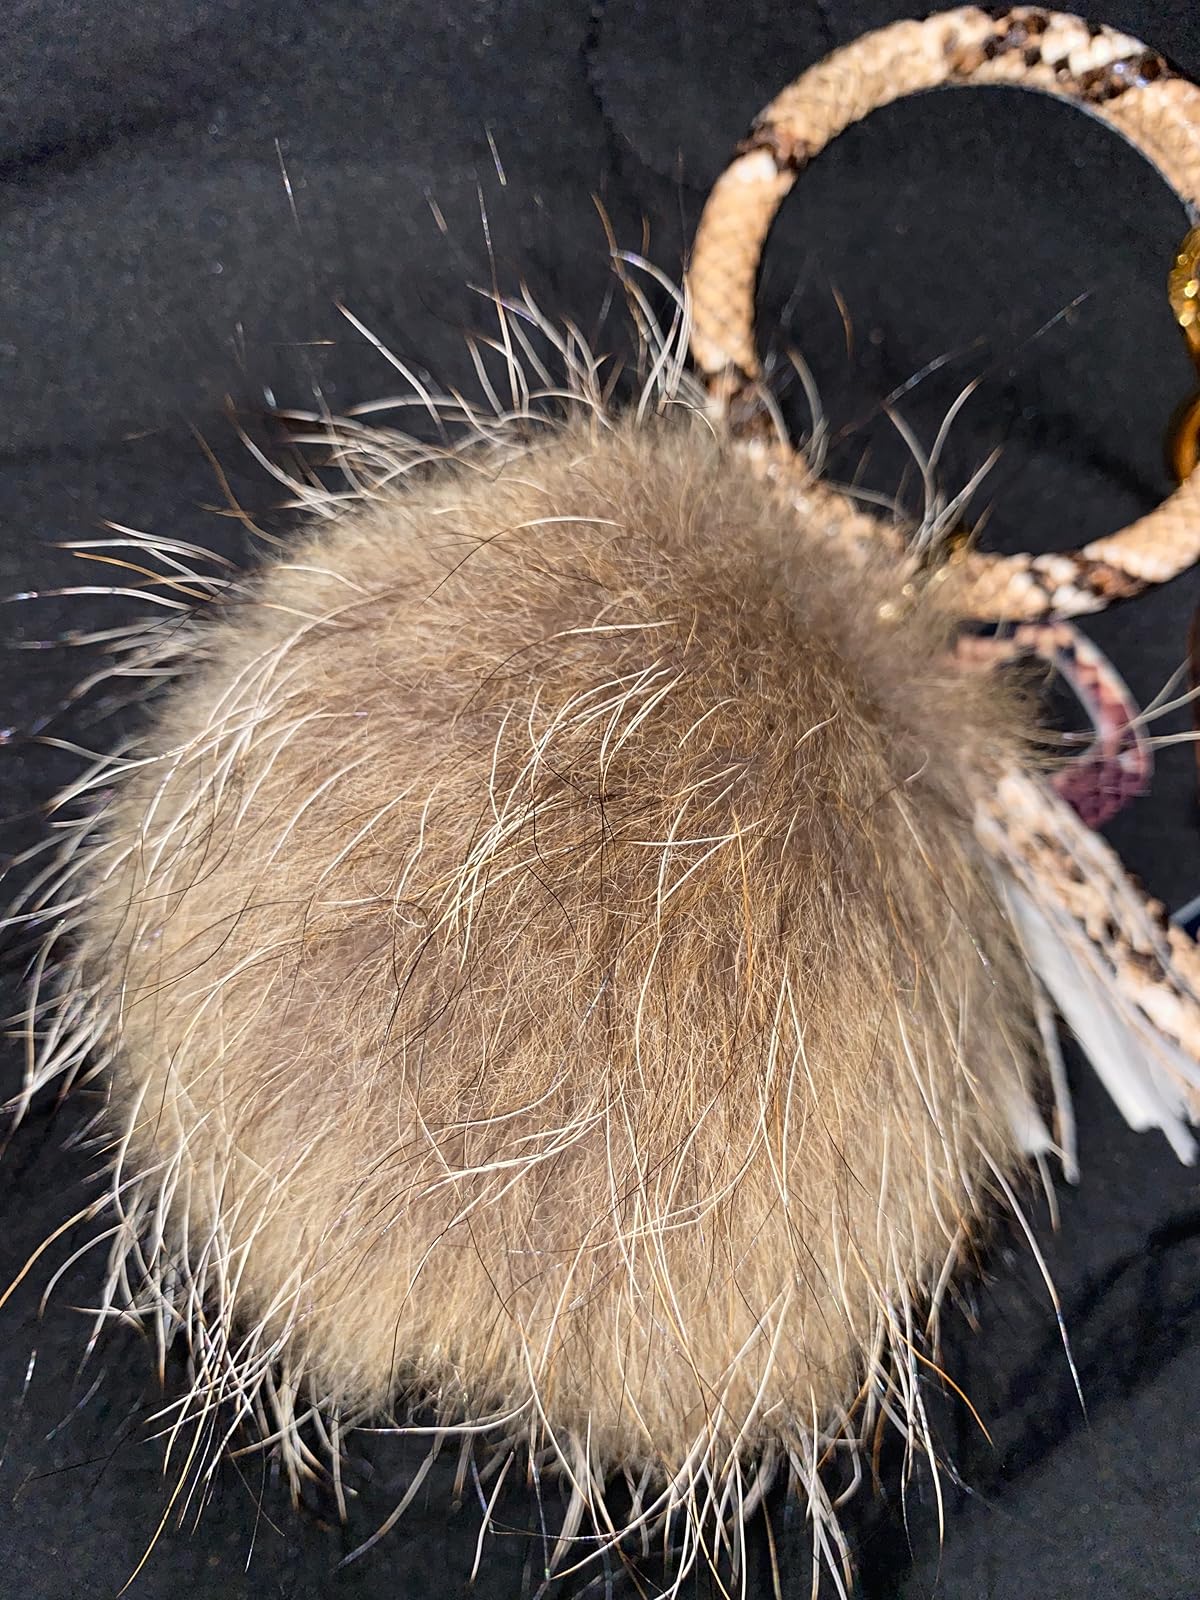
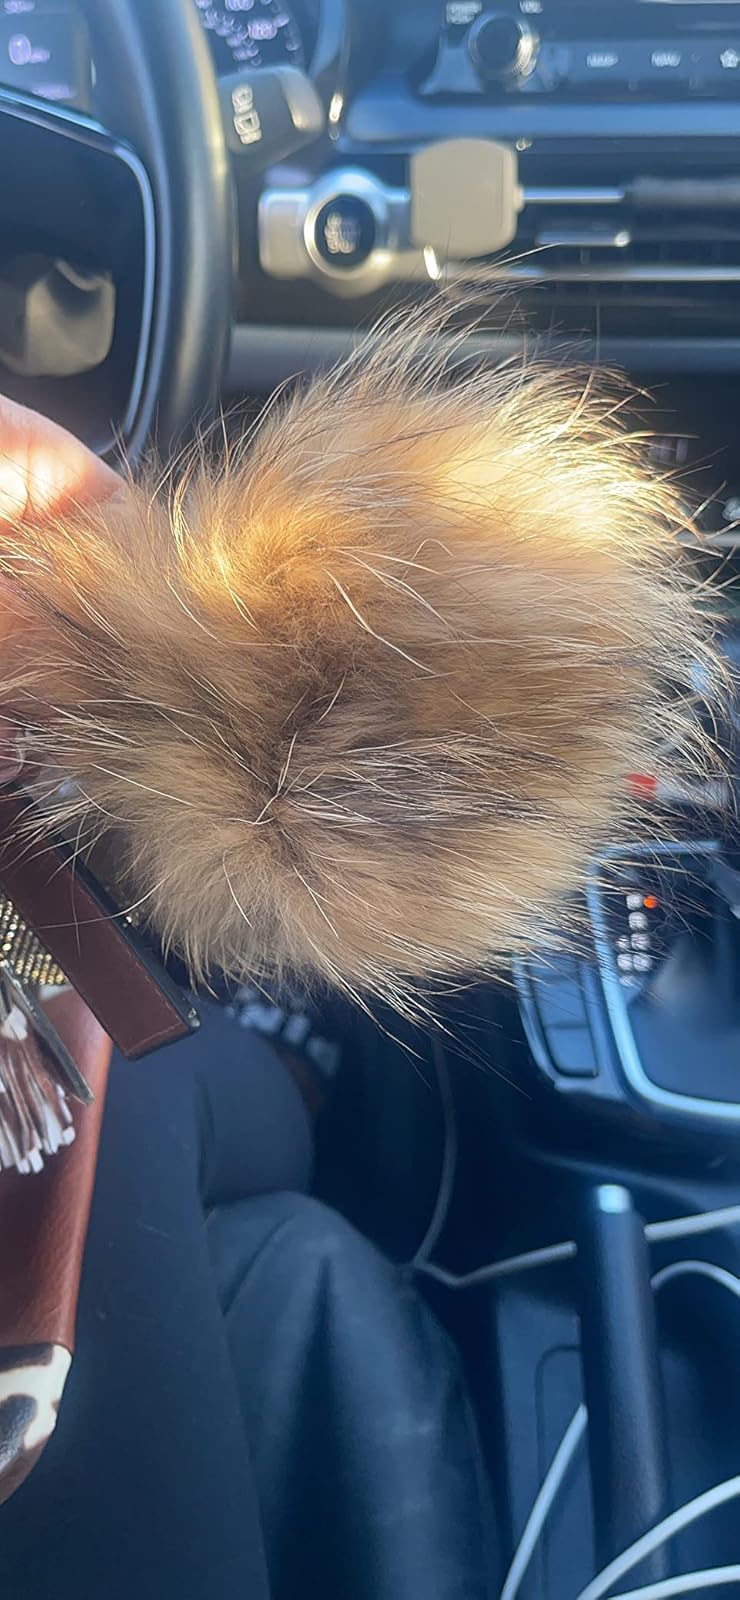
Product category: accessories_keychain
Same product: yes